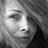
Emotion: neutral